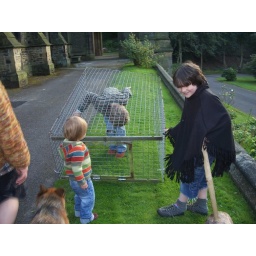
big clear in the chicken house